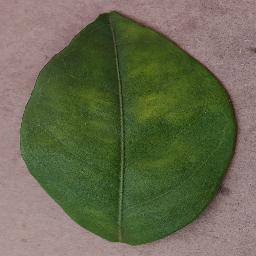
Label: Orange___Haunglongbing_(Citrus_greening)